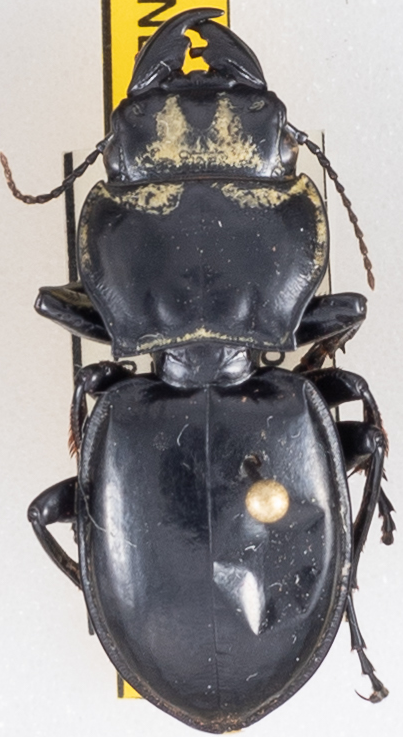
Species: Pasimachus californicus
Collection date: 2021-08-25
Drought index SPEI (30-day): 1.322
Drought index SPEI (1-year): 0.71
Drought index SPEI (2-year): -0.022